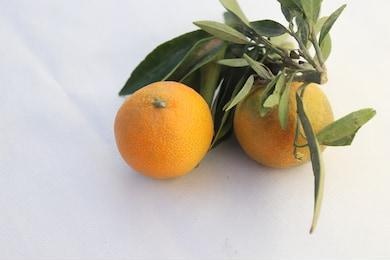
Label: mandarine